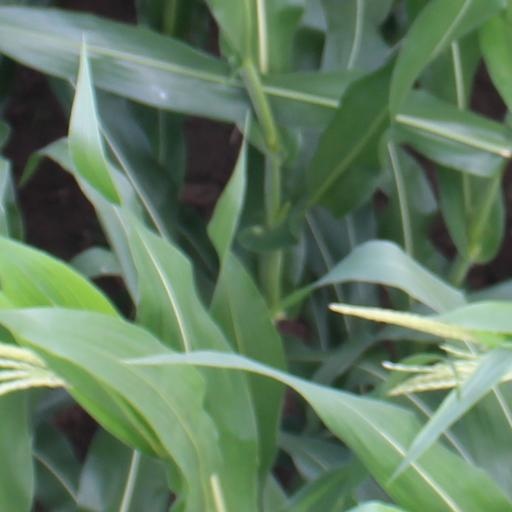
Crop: maize; corn